Catherine Tyldesley

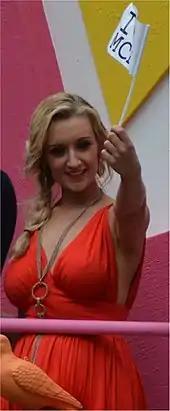
Tyldesley at Manchester Pride 2011 on the "Coronation Street" float.

Tyldesley played a midwife in an episode broadcast on 13 January 2006. In May 2011, Tyldesley was cast in the regular role of Eva. The actress began filming her first scenes that month. During an interview with Digital Spy, Tyldesley revealed that there had been a lot of competition for the role of Eva and that she felt "incredibly lucky" to have secured the part. Tyldesley said she felt "nervous" when she first arrived on set. Speaking to "What's on TV", she said that she had a "mini freak out" when filming her first scenes in The Rovers. Tyldesley added that "Coronation Street" is "absolutely legendary" and is thrilled to be a part of the cast. After impressing producers, it was later confirmed that Tyldesley was to be kept on as a permanent member of the cast. After signing a new six-month contract, an executive said that Eva will be involved in some "cracking" storylines towards the end of the year.